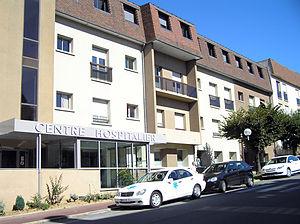
Centre Hospitalier Jacques Boutard
Saint-Yrieix-la-Perche, est une commune française située dans le département de la Haute-Vienne, en région Nouvelle-Aquitaine.